Takalani Sesame

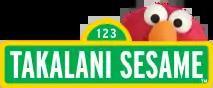
Takalani Sesame logo

Takalani Sesame ("be happy Sesame" in Venda) is the South African co-production of the children's television program "Sesame Street", co-produced by Sesame Workshop and South African partners. The series debuted in 2000 and has been airing for the past 25 years.